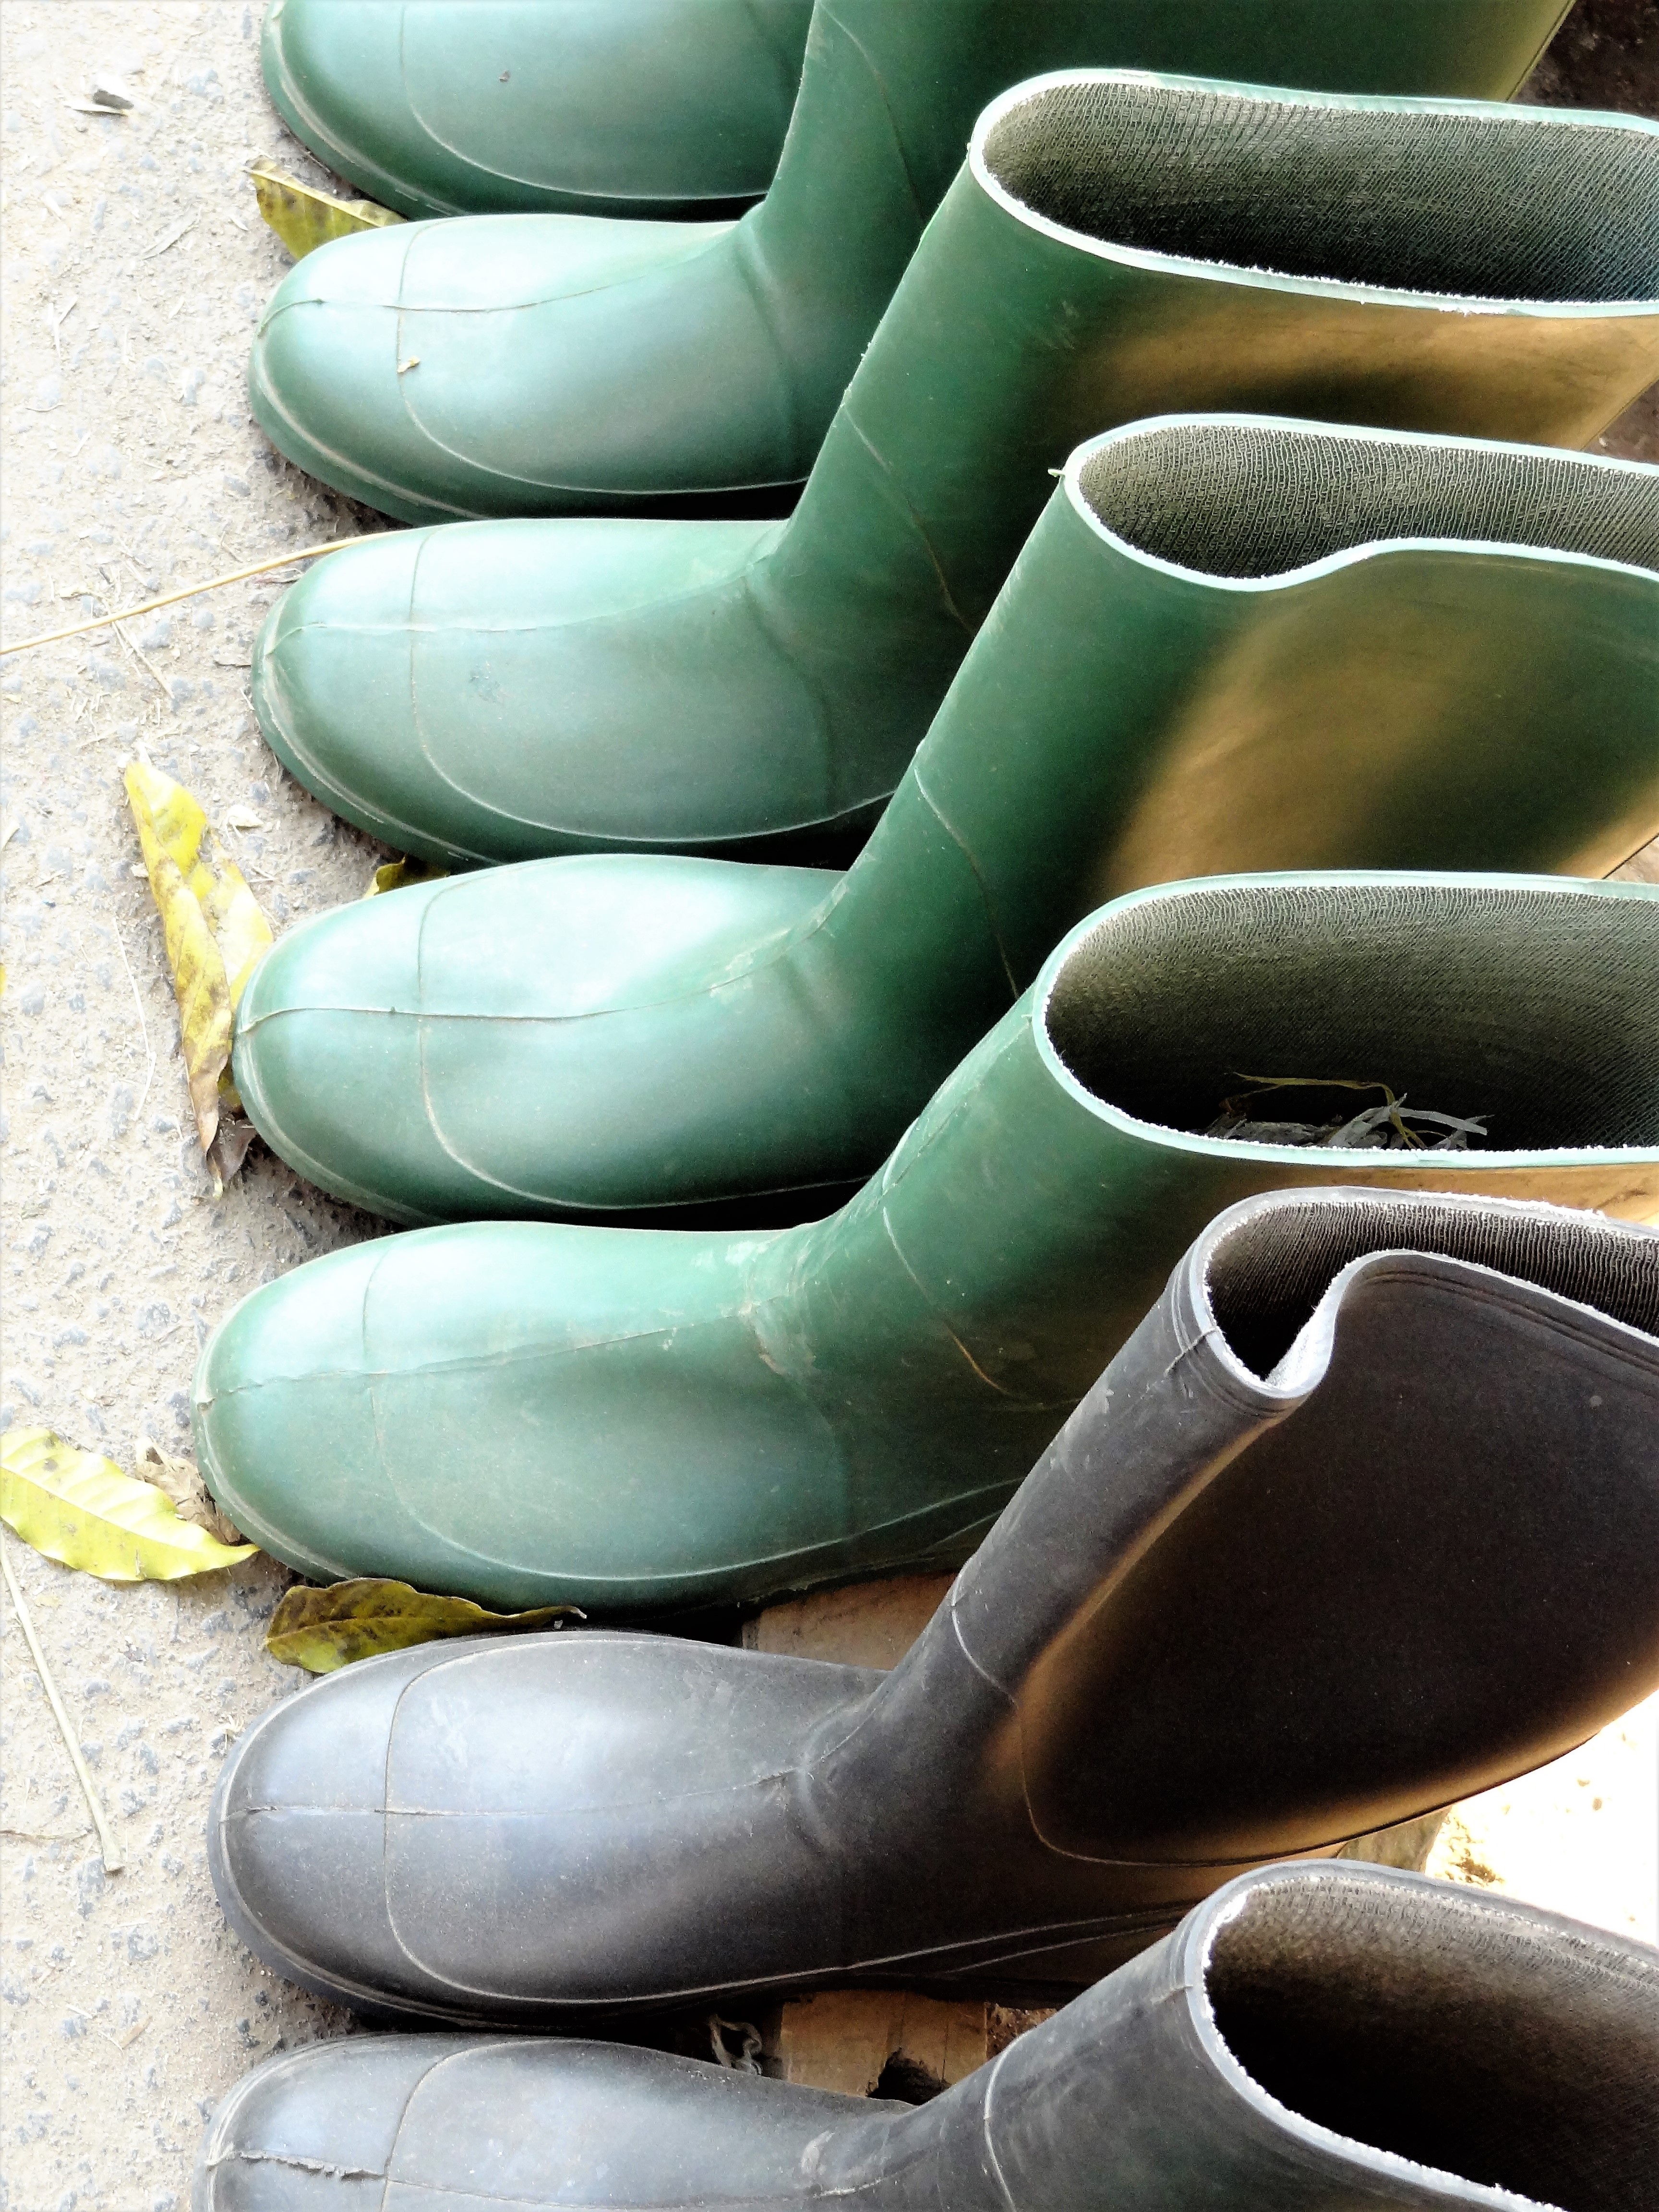
outdoor, shoe, plastic, green, color, boots, footwear, garden shoe, rubber shoes